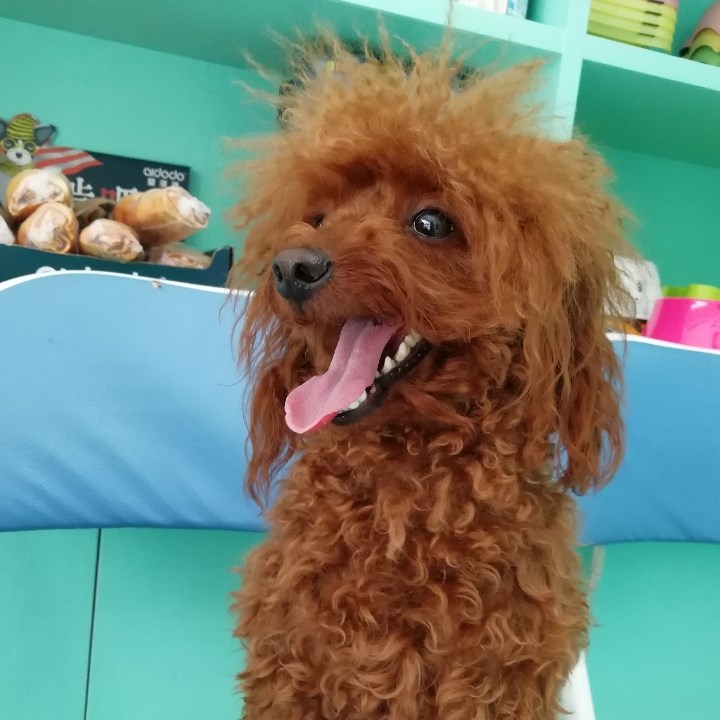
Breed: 7449-n000128-teddy